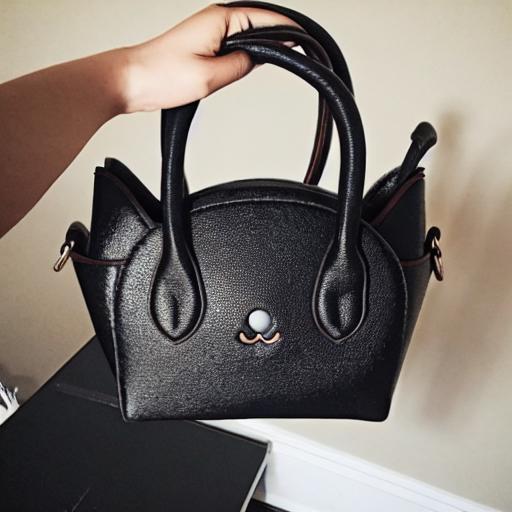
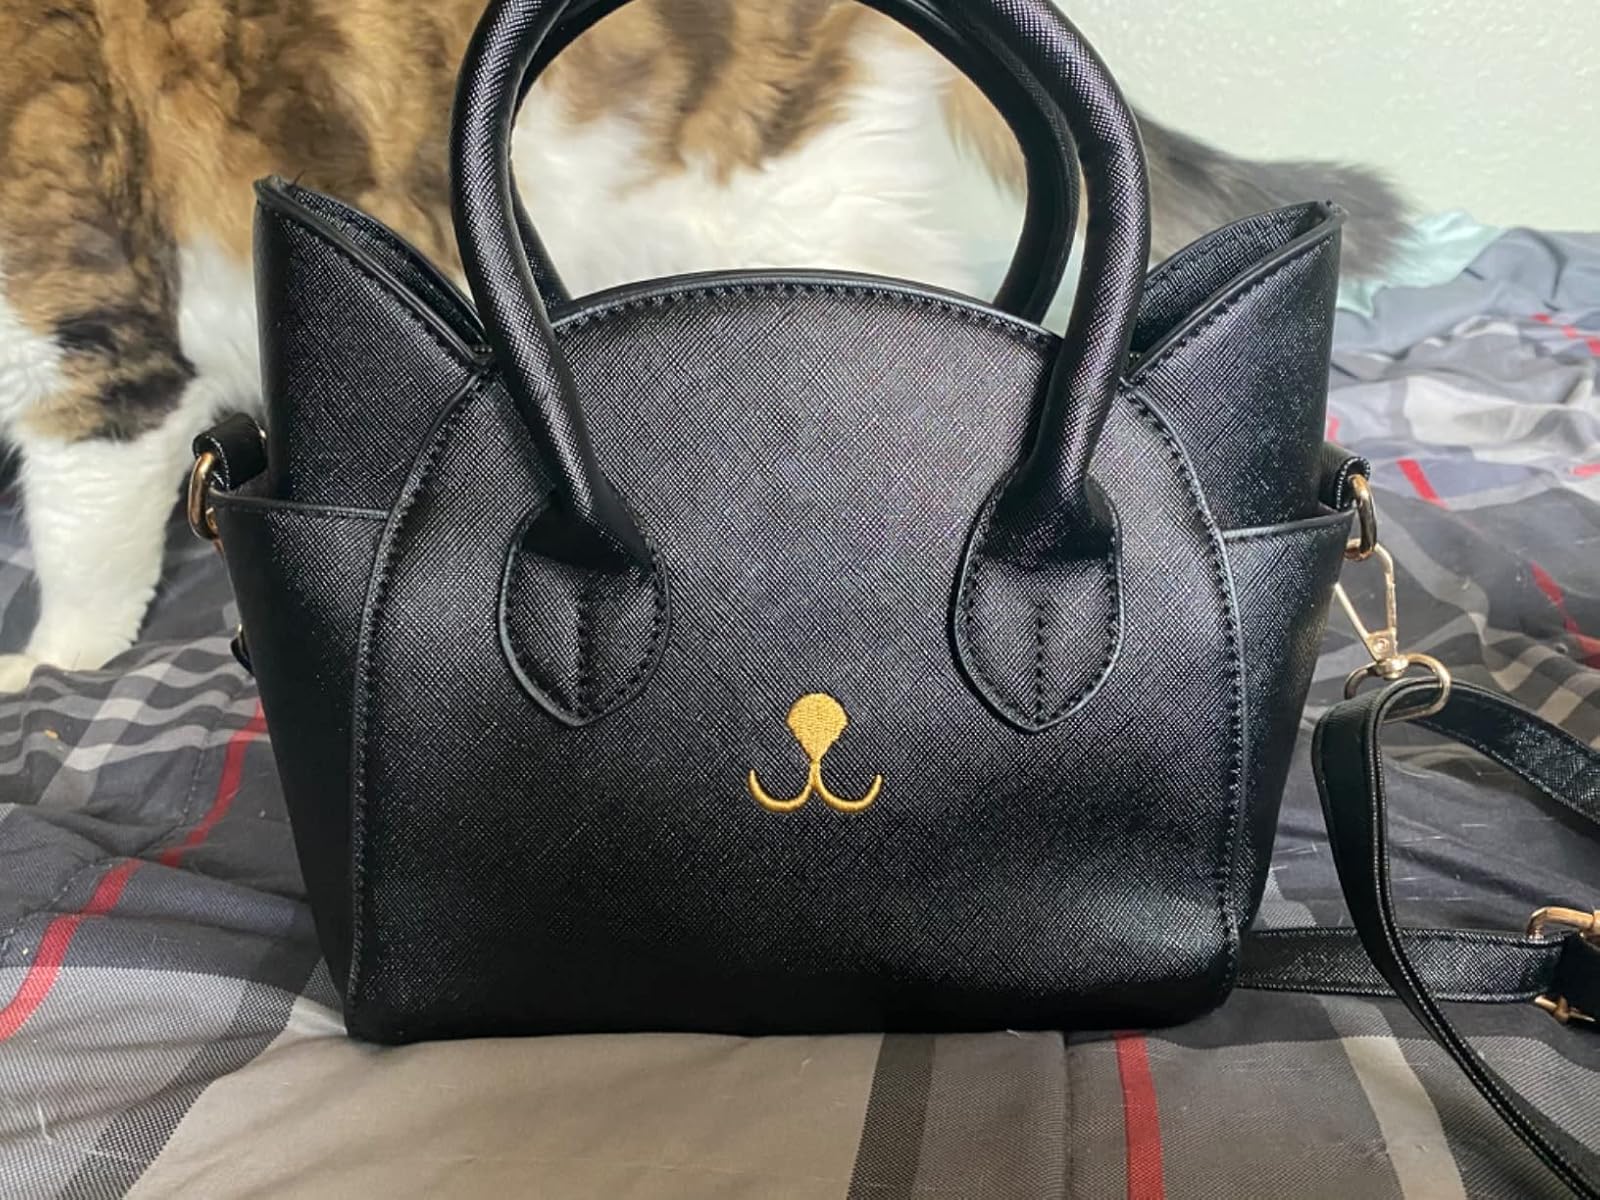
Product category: accessories_handbag
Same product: no